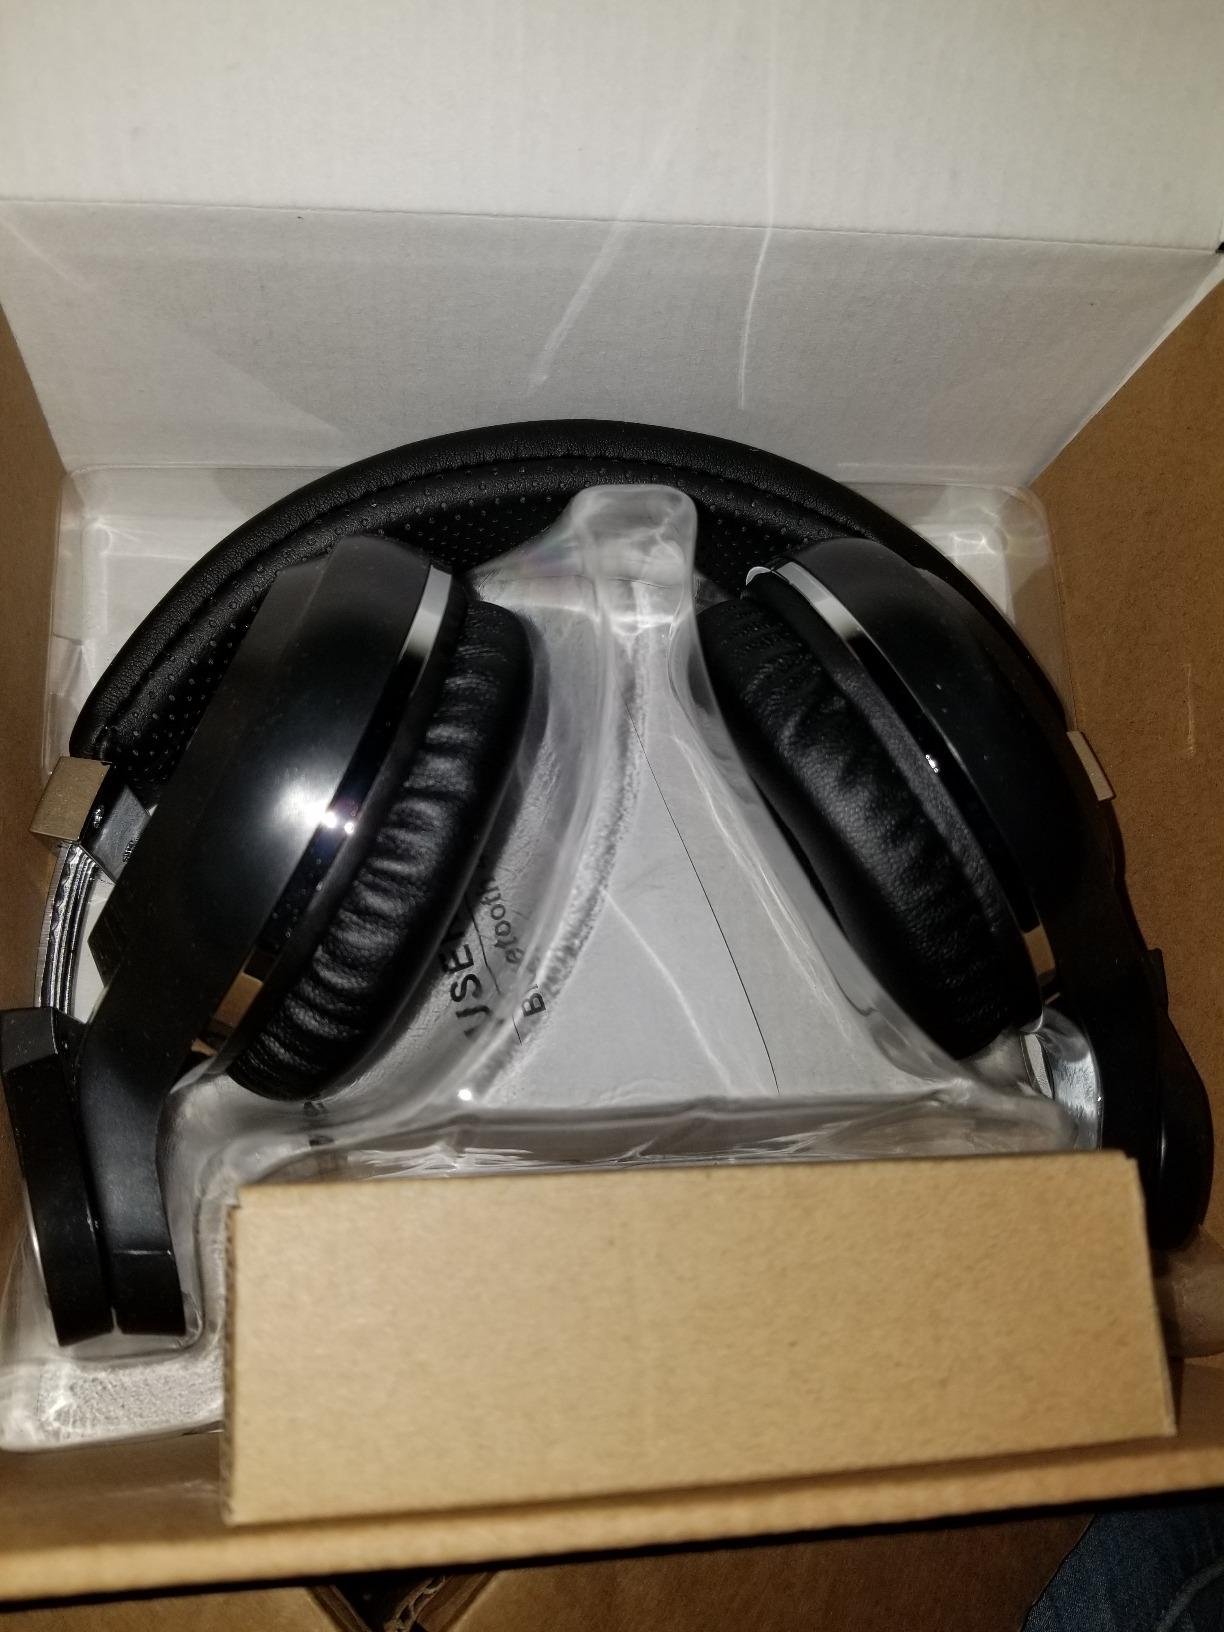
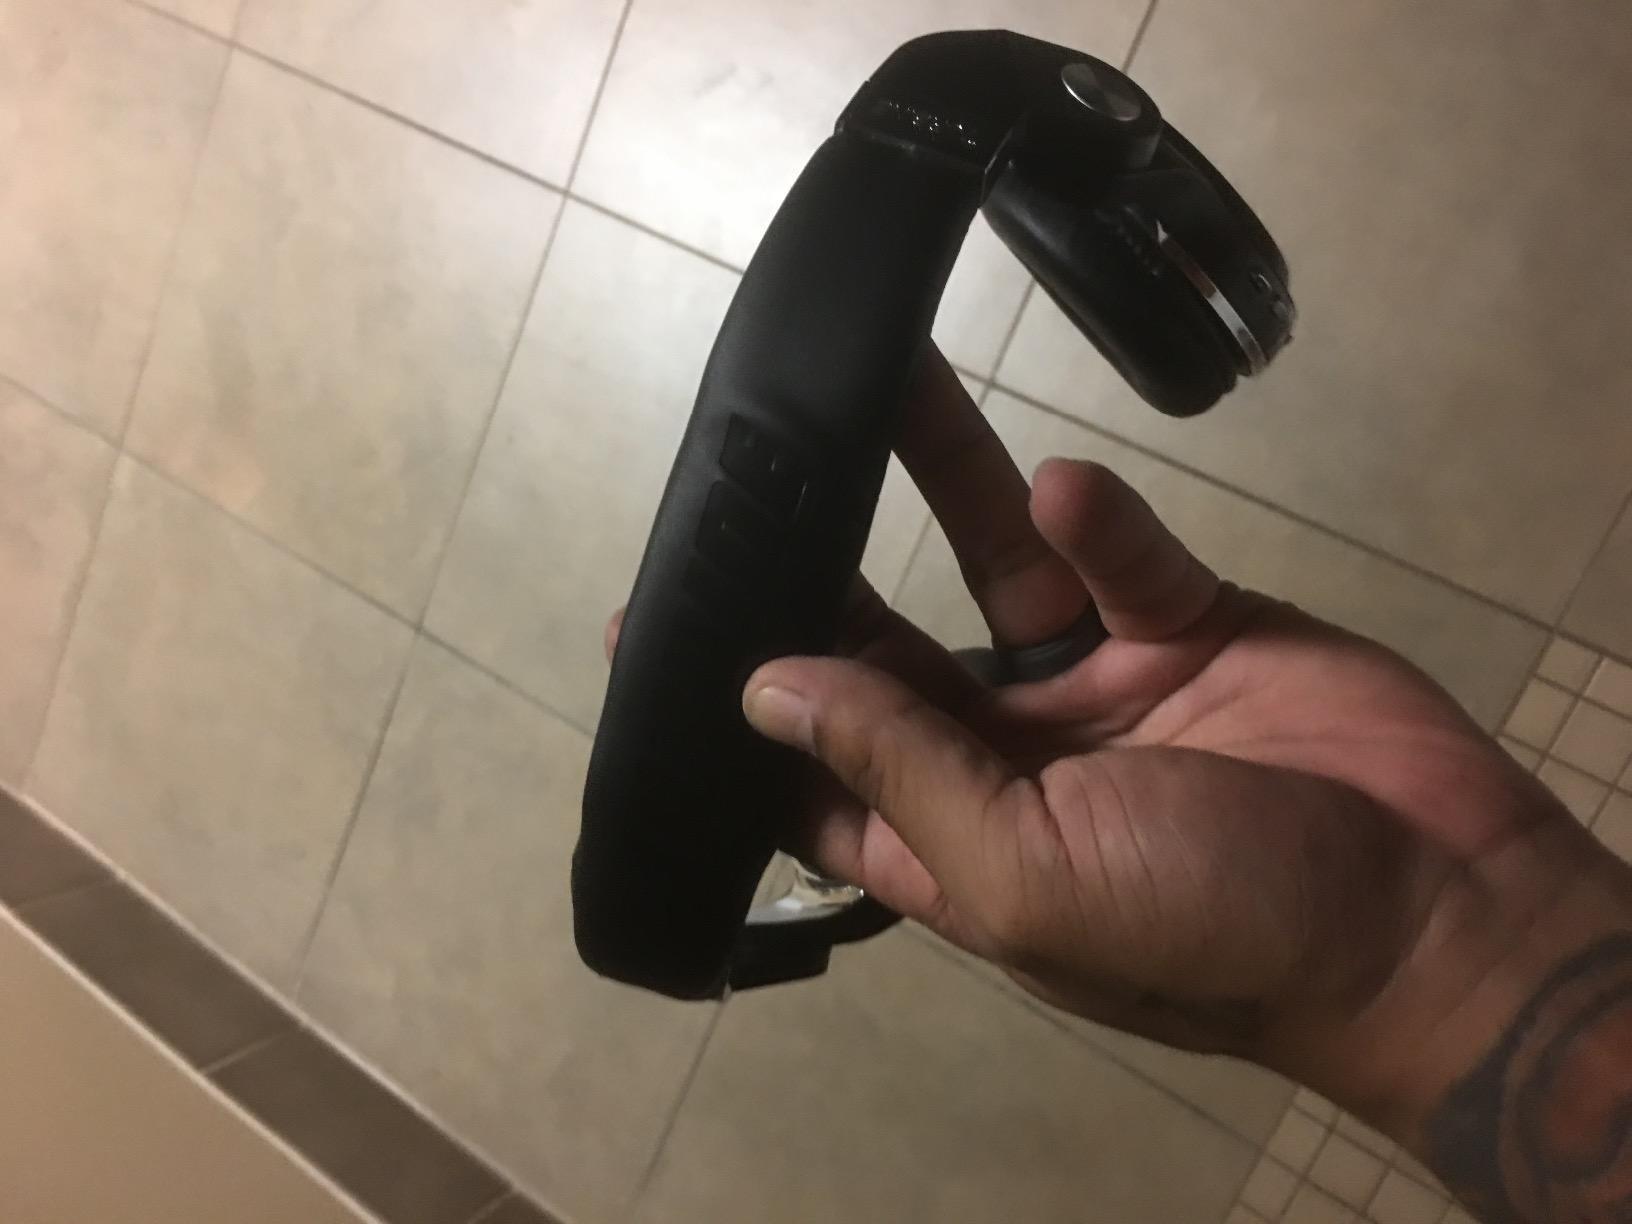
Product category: headphones
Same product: yes